Slam Dance (film)

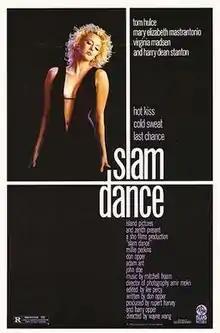
Theatrical release poster

Slam Dance is a 1987 neo-noir thriller directed by Wayne Wang and starring Tom Hulce, Mary Elizabeth Mastrantonio, Virginia Madsen and Harry Dean Stanton. It was screened out of competition at the 1987 Cannes Film Festival.